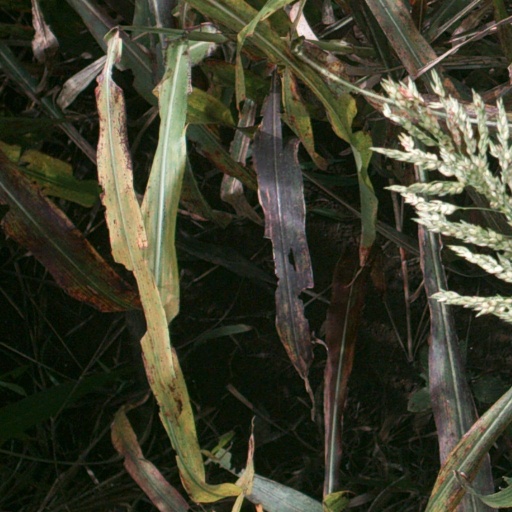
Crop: sorghum